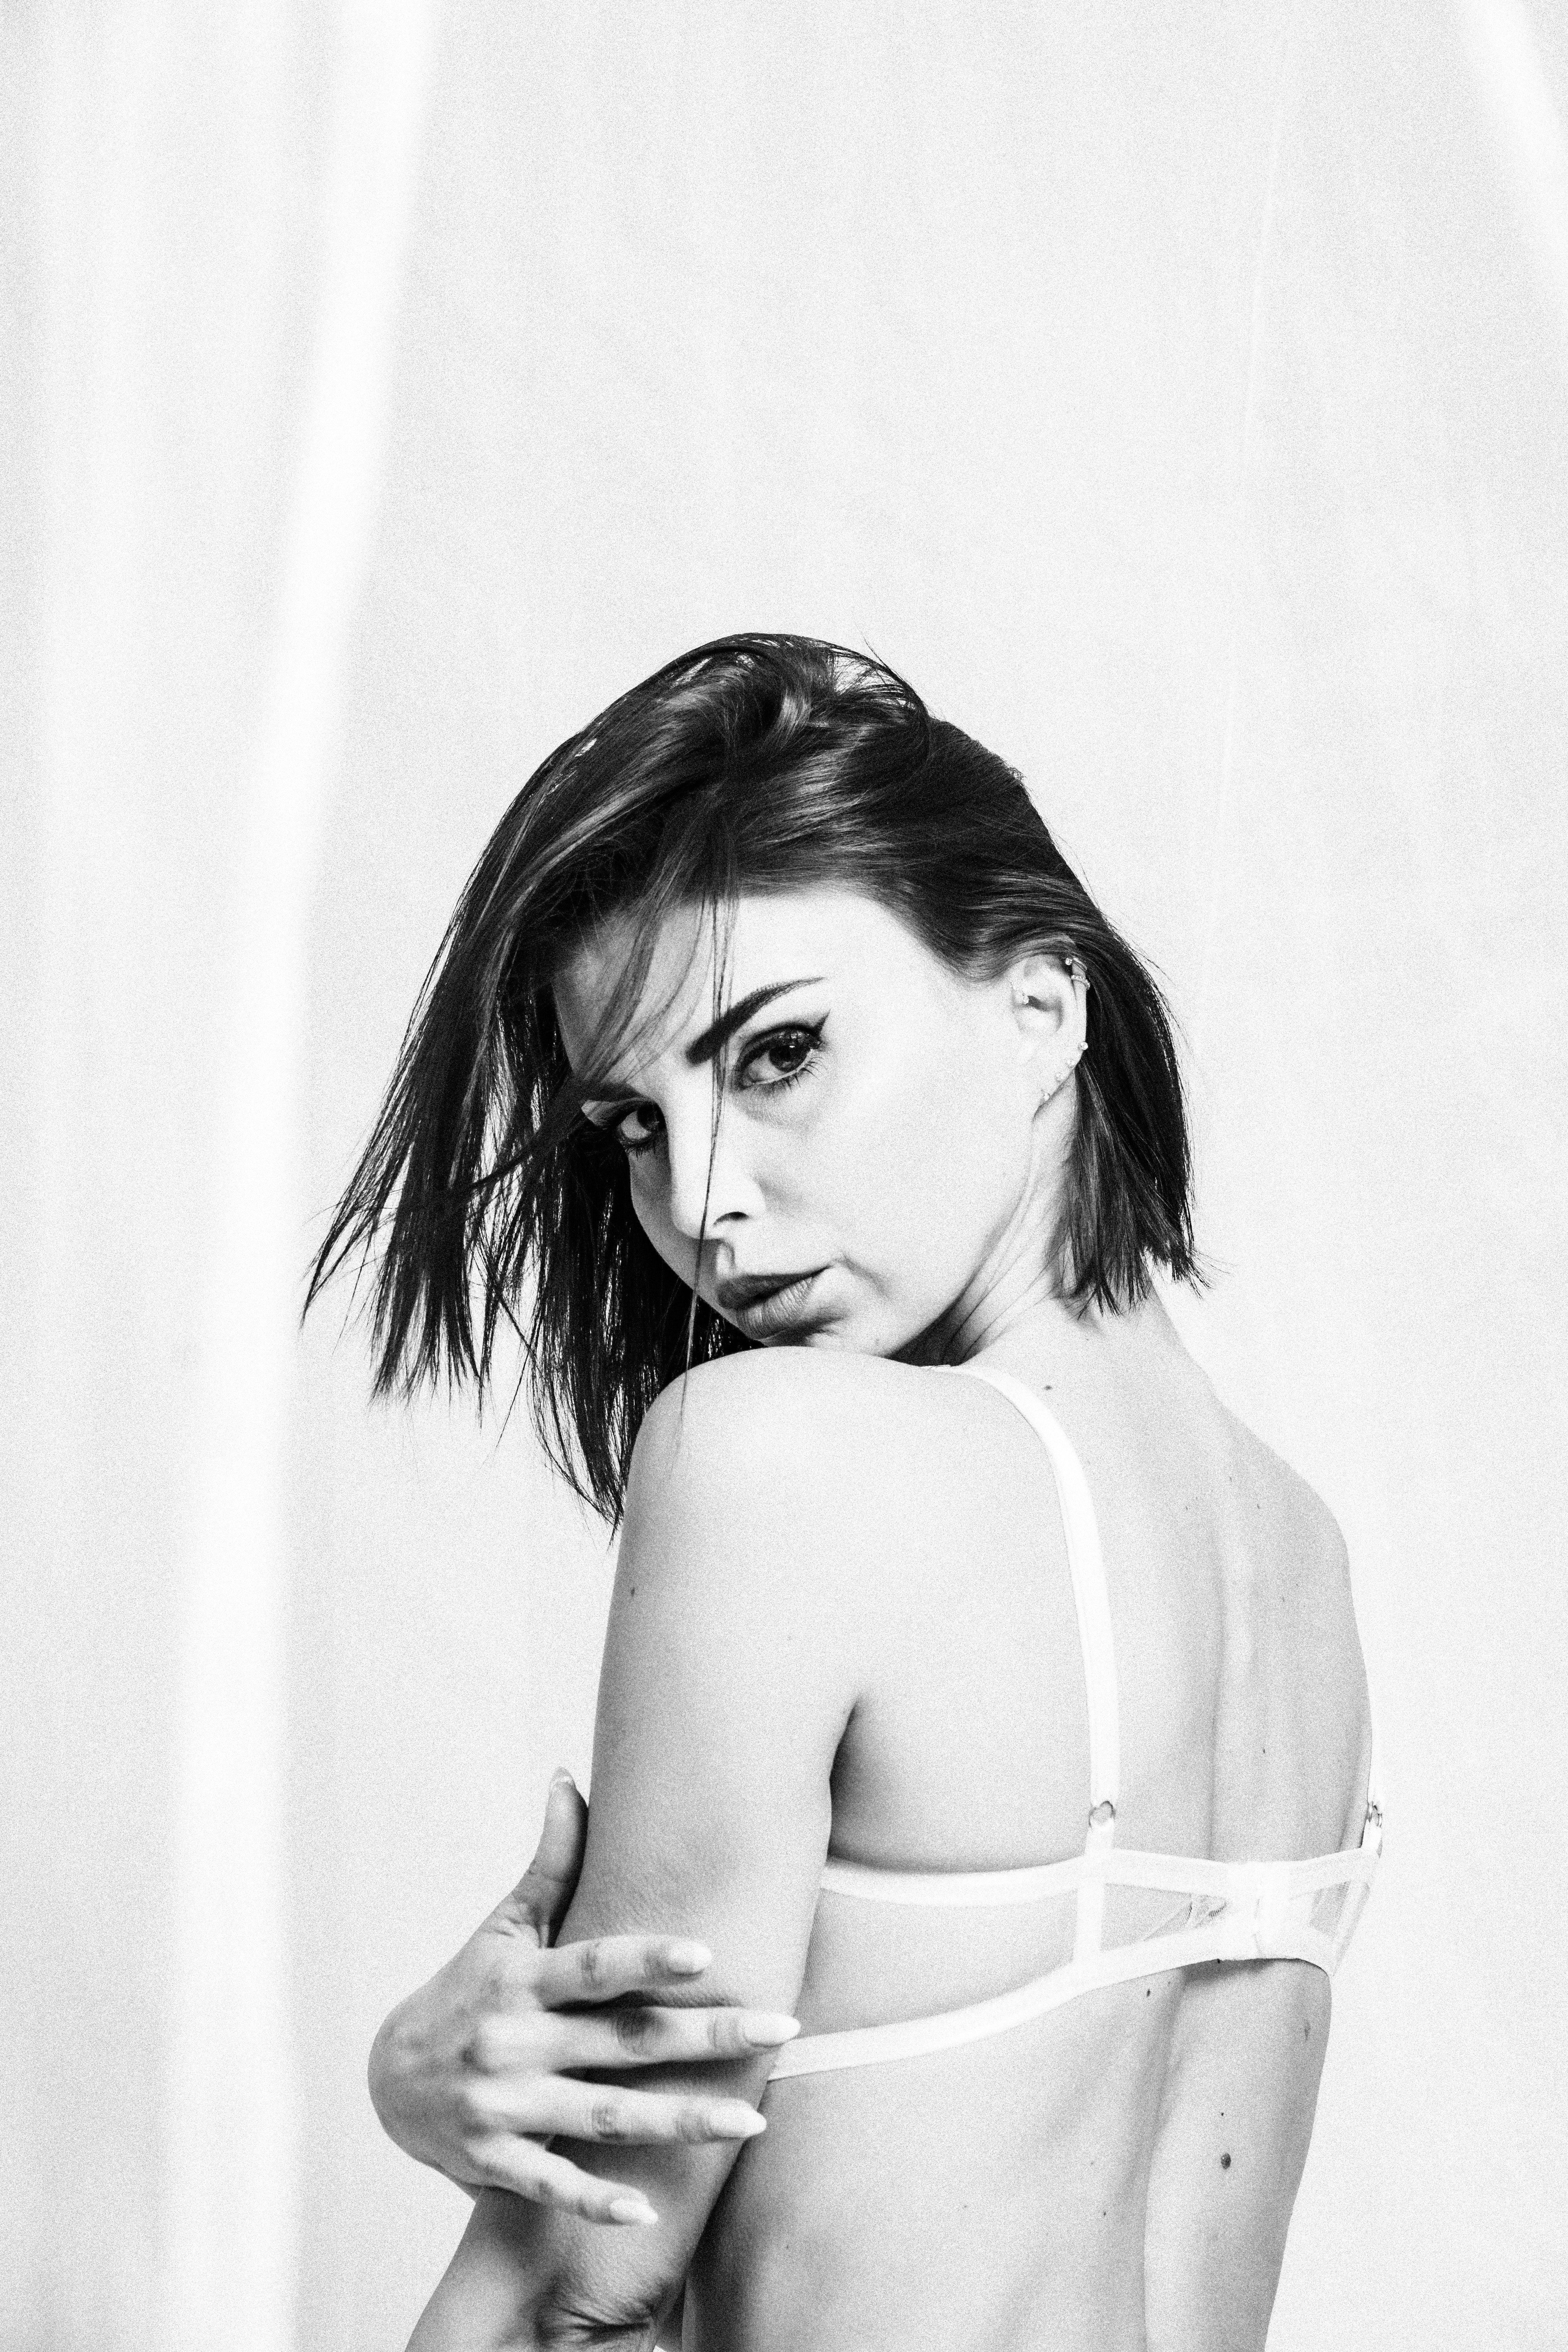
woman, hair, lip, arm, eyebrow, shoulder, eyelash, mouth, neck, human body, flash photography, jaw, gesture, iris, style, waist, art model, elbow, black and white, thigh, chest, fashion model, black hair, trunk, monochrome, long hair, monochrome photography, beauty, happy, tattoo, human leg, abdomen, undergarment, wrist, swimwear, brown hair, fashion design, navel, jewellery, lingerie, knee, fashion accessory, portrait photography, portrait, flesh, back, photo shoot, Barechested